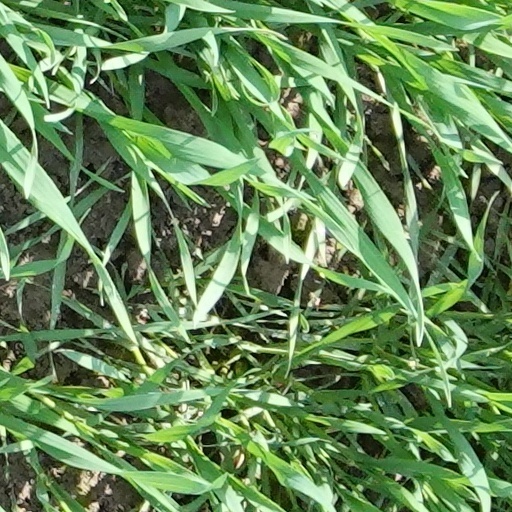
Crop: wheat